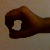
The image shows a hand gesture representing the number 0 in Indian Sign Language.